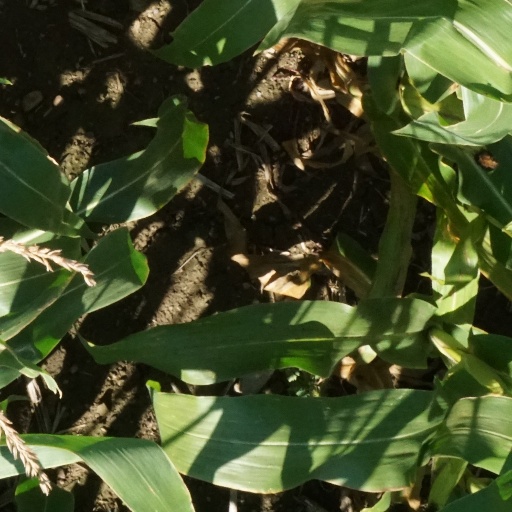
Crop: maize; corn